The Girl Cat

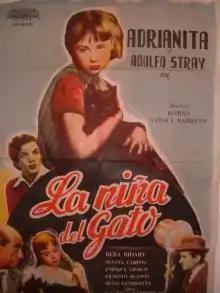

The Girl Cat is a 1953 Argentine film directed by Román Viñoly Barreto during the classical era of Argentine cinema.